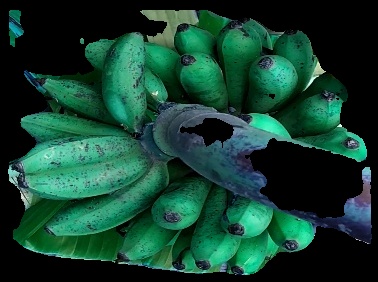
Variety: rasbale
Grade: grade3